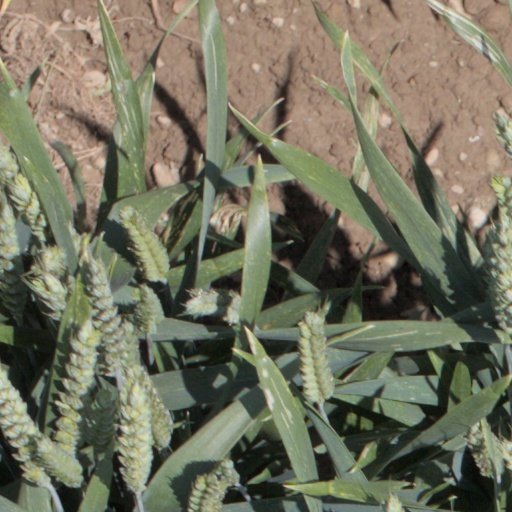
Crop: wheat